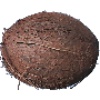
Label: cocos